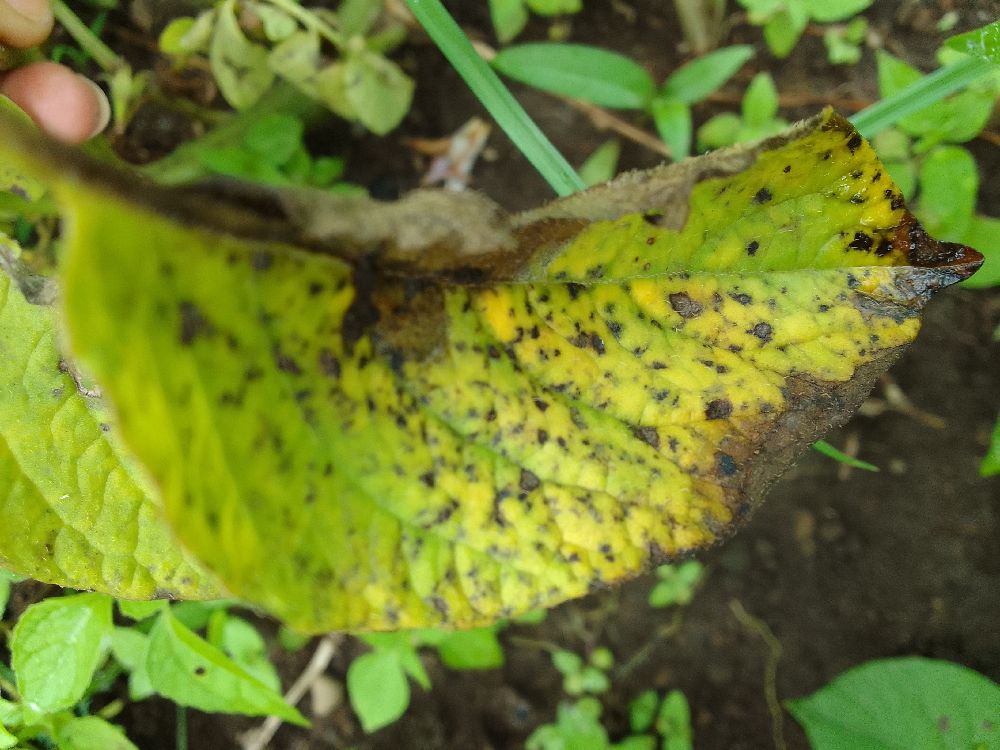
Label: Early blight